Loofball

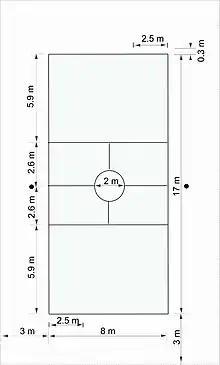
Dimensions of a loofball court

A team scores a point when the opponents fail to return the ball or commit a fault. A match consists of two or three sets i.e. winning two sets wins the match. The first and second sets are won by scoring 25 points while 20 points must be scored to win the third set. A two-point lead is required to win a set. Scoring a point gives a team the right to serve.